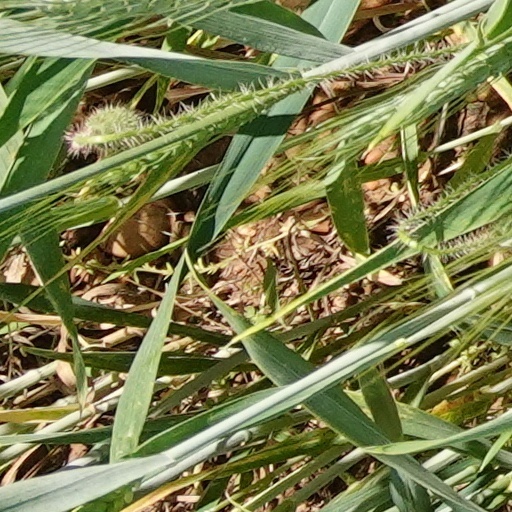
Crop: wheat